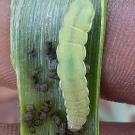
Crop: Onion
Condition: caterpillar-p